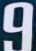
Number: 9